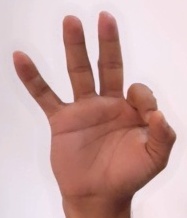
ASL sign: 9